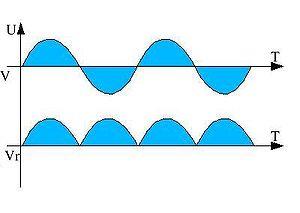
Un pont de diodes ou pont de Graetz est un assemblage de quatre diodes montées en pont qui redresse le courant alternatif monophasé en courant continu, c’est-à-dire ne circulant que dans un seul sens.